Joseph Sonnabend

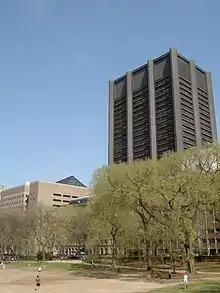
Mount Sinai School of Medicine, where Sonnabend was an associate professor in the early 1970s

Sonnabend was born on 6 January 1933 in Johannesburg, South Africa, and grew up in Bulawayo, Southern Rhodesia (now Zimbabwe). His mother was a physician and his father a sociologist. Both parents were Jewish immigrants from Europe.